Max Born

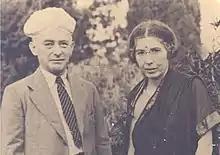
Max and Hedi Born in Indian clothes, Bangalore, India,

Born's position at Cambridge was only a temporary one, and his tenure at Göttingen was terminated in May 1935. He therefore accepted an offer from C. V. Raman to go to Bangalore in 1935. Born considered taking a permanent position there, but the Indian Institute of Science did not create an additional chair for him. In November 1935, the Born family had their German citizenship revoked, rendering them stateless. A few weeks later Göttingen cancelled Born's doctorate. Born considered an offer from Pyotr Kapitsa in Moscow, and started taking Russian lessons from Rudolf Peierls's Russian-born wife Genia. But then Charles Galton Darwin asked Born if he would consider becoming his successor as Tait Professor of Natural Philosophy at the University of Edinburgh, an offer that Born promptly accepted, assuming the chair in October 1936.